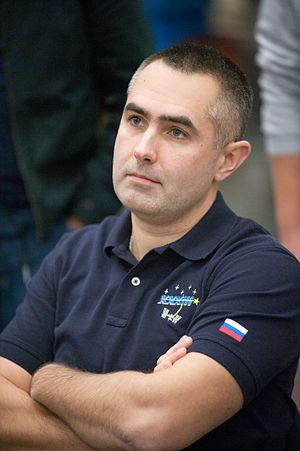
Evgueni Igorievitch Tarelkine, né le 29 décembre 1974, est capitaine dans l'Armée de l'air russe. En 2003, il a été sélectionné cosmonaute par l'Agence spatiale fédérale russe.